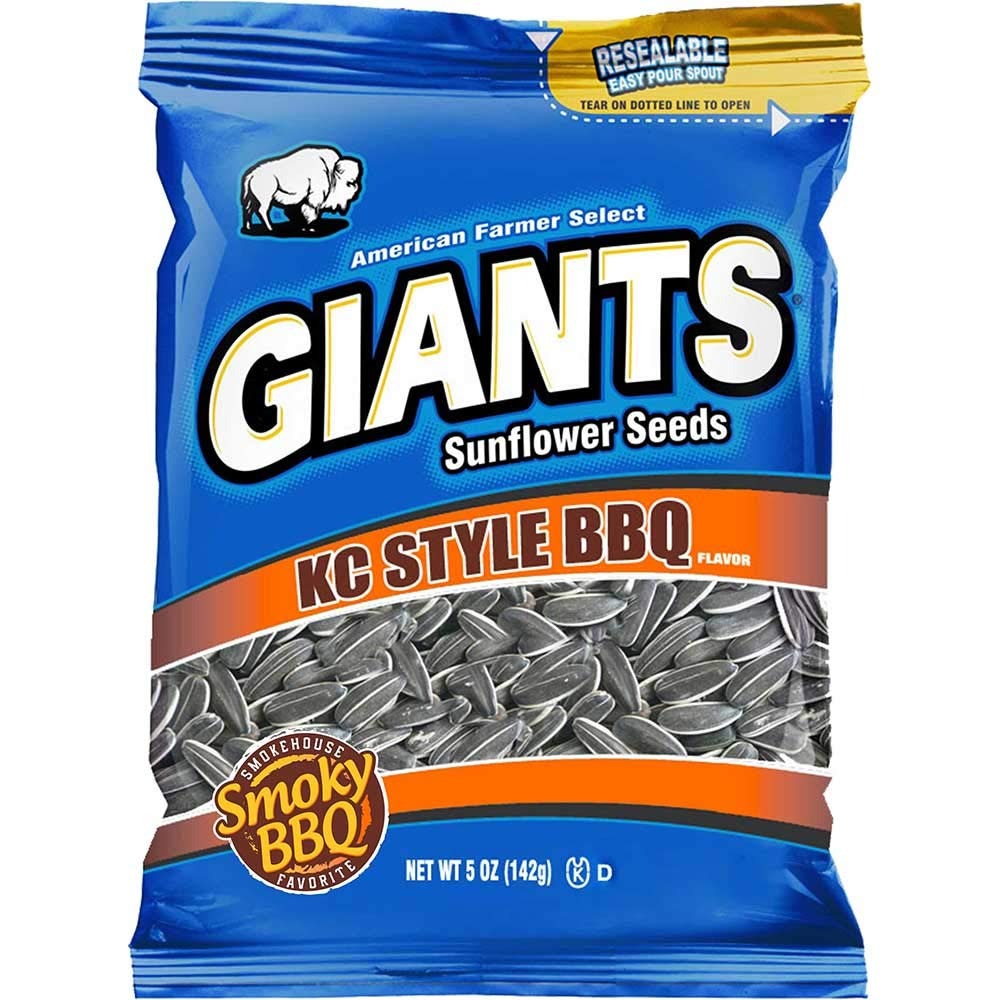
Item Name: Giants KC Style Barbeque Sunflower Seed Snacks, 5 Ounce -- 12 per case.
Bullet Point 1: Great Addition To Any Outdoor Activities.
Bullet Point 2: Smoky BBQ Flavor
Bullet Point 3: Large Size Sunflower Seeds Seasoned With The Great Taste Of KC BBQ
Bullet Point 4: Giant Seeds
Bullet Point 5: Good Source Of Fiber And Protein
Product Description: American farmer select. Smokehouse. Smokey BBQ favorite. Giants Difference: Wouldn't you love a guarantee from a company that can assure you the absolute best quality product on the market? We Agree! Giants works directly with farmers to ensure you are receiving great Giant seeds in every bag. From planting to harvest, we ensure the quality and attention sunflower deserve to taste great. We roast these Giants seeds to perfection and display them in a huge window for you to see the quality. Please snack responsibly - share some with your friends, we will make more! - - Jay Schuler. Founder, Giant Snacks. Satisfaction guaranteed. www.giantsnacks.com. Facebook. Twitter. Please e-mail us your comments: comments(at)giantsnacks.com. Resealable easy pour spout. Product of USA.
Value: 60.0
Unit: Ounce

Price: 39.99